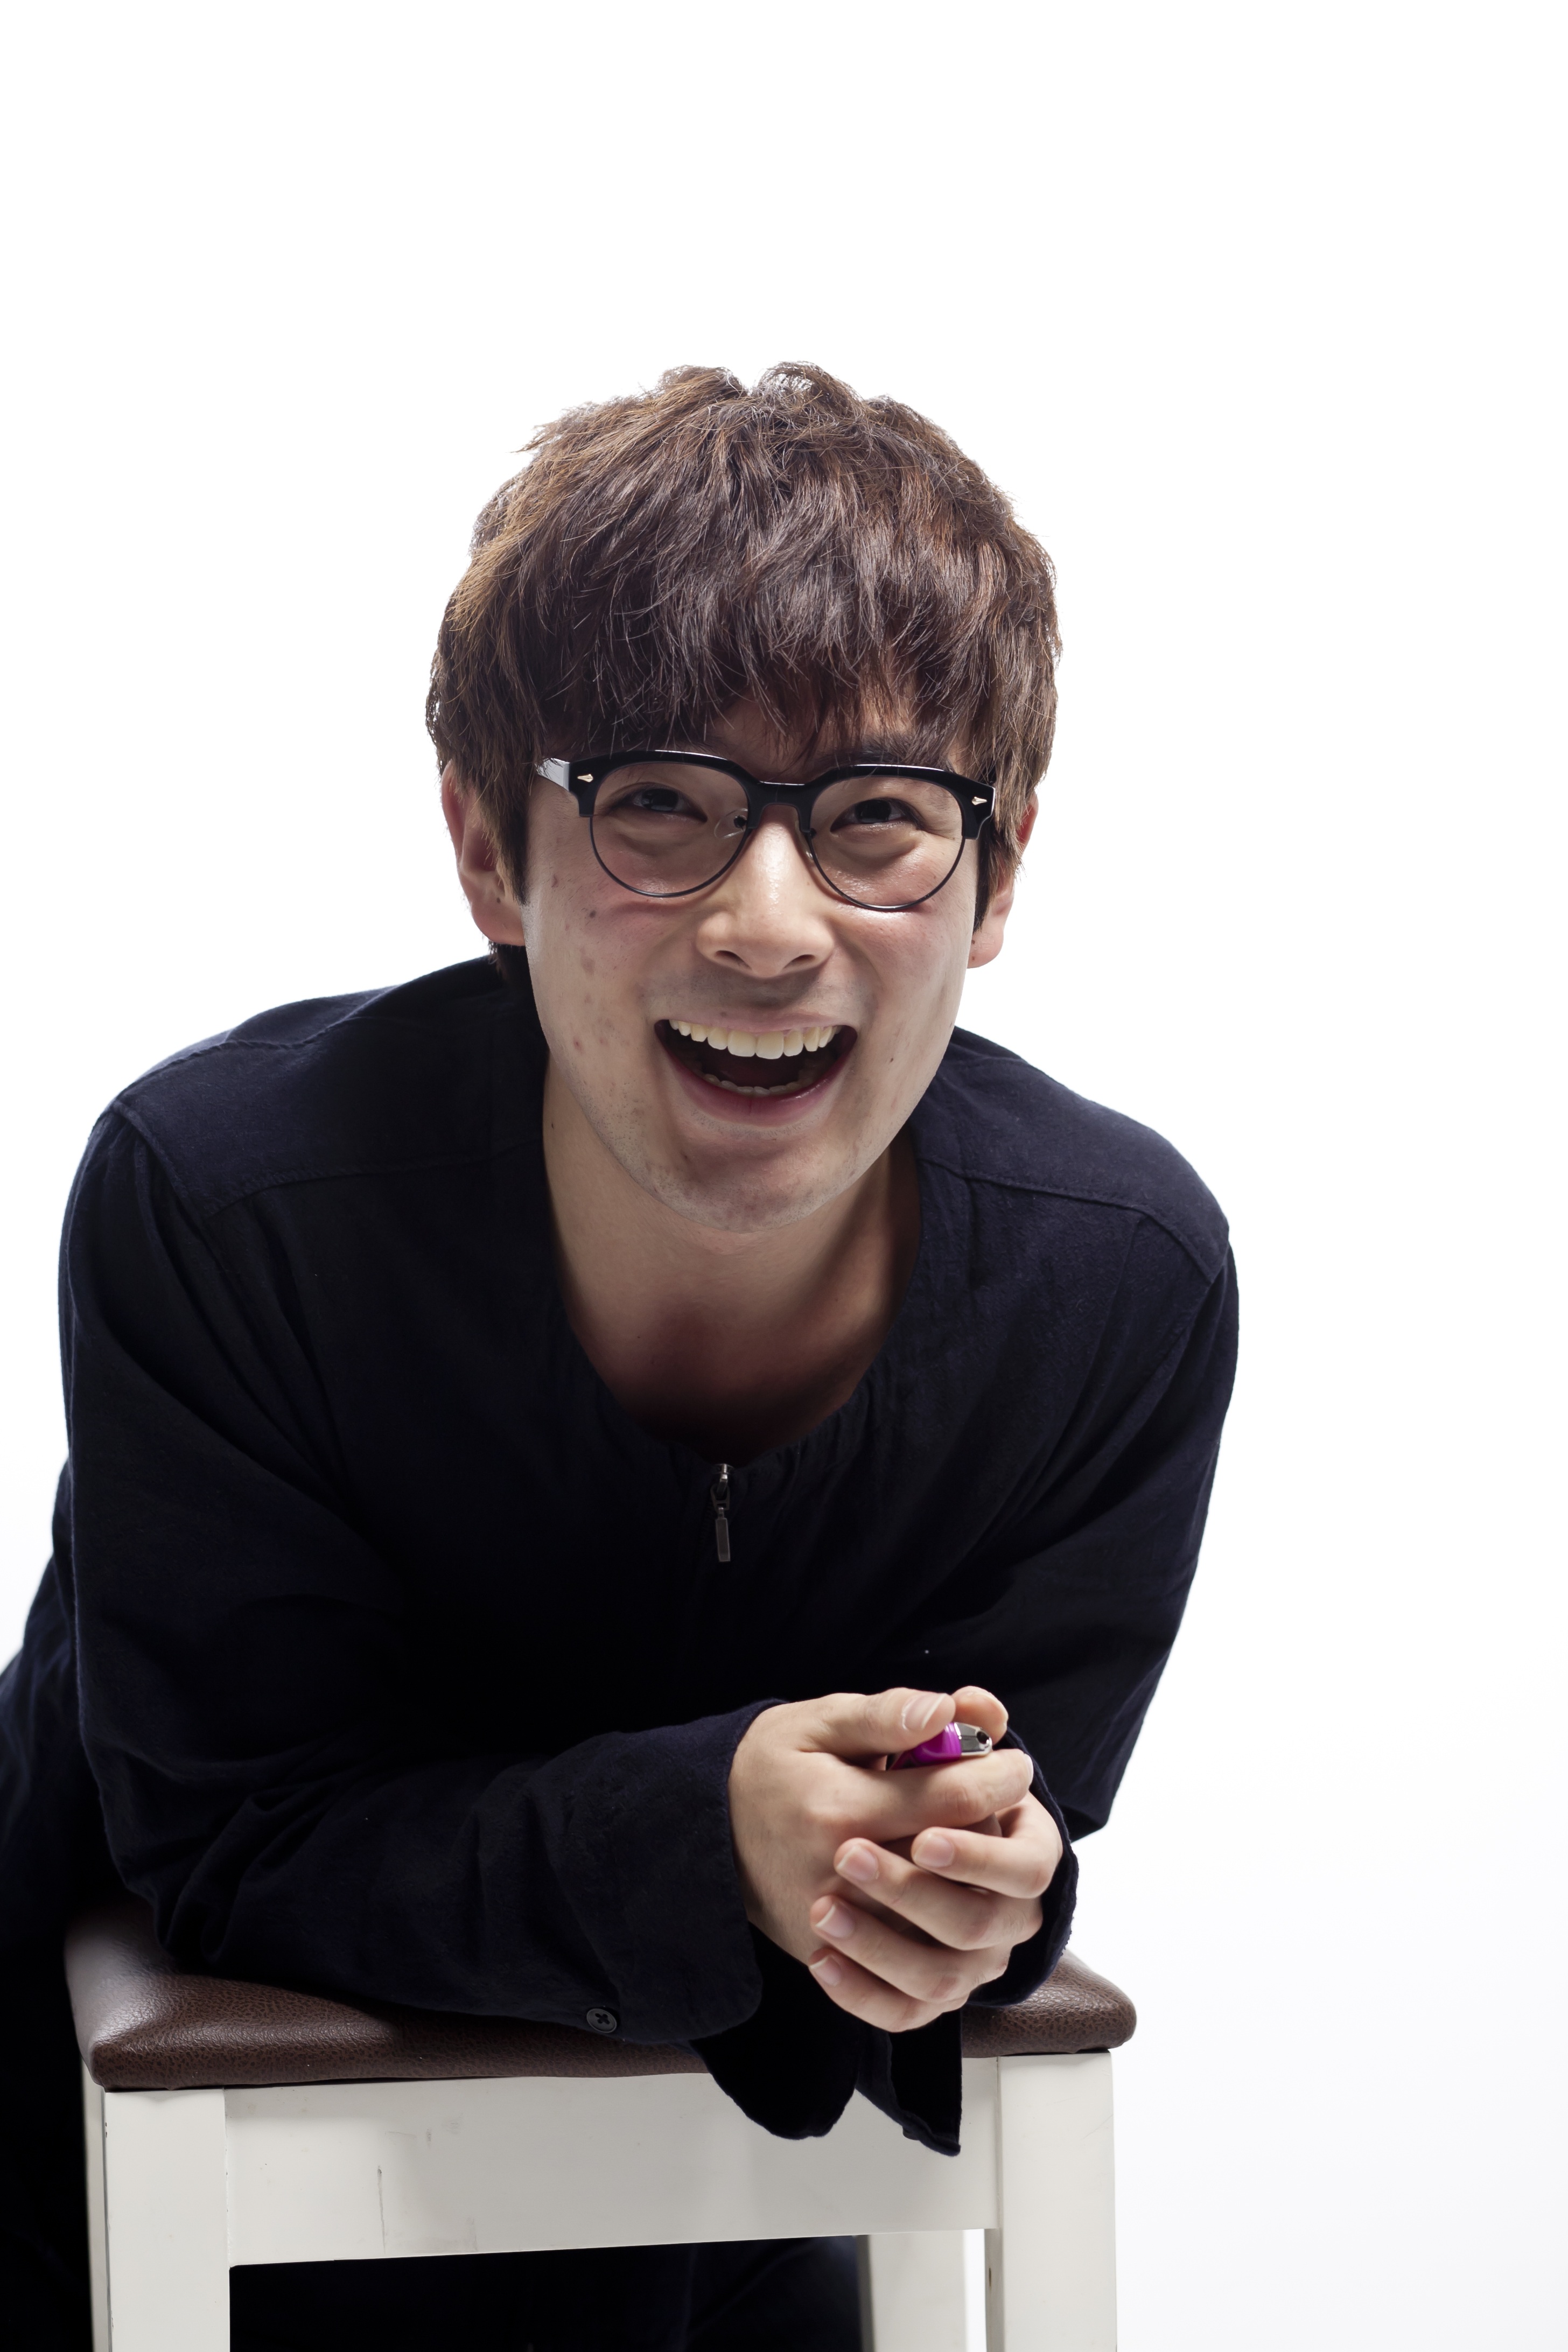
hand, man, person, hair, sitting, professional, hairstyle, conversation, happy, glasses, moustache, korean, sense, human positions, one of the